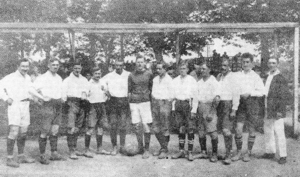
Le Racing Club de Strasbourg Alsace, abrégé en Racing ou RCSA, est un club de football français fondé en 1906 sous le nom de FC Neudorf, du nom d'un quartier strasbourgeois. Il dispute ses premières rencontres officielles en 1909 avec la fédération allemande, avant de se faire baptiser officiellement Racing Club de Strasbourg et de rejoindre les compétitions organisées en France en 1919. Le club emménage en 1914 au jardin Haemmerlé, une longue plaine sur laquelle est construit l'actuel stade de la Meinau en 1921.
Cette page détaille les saisons du Racing Club de Strasbourg sous le statut amateur.